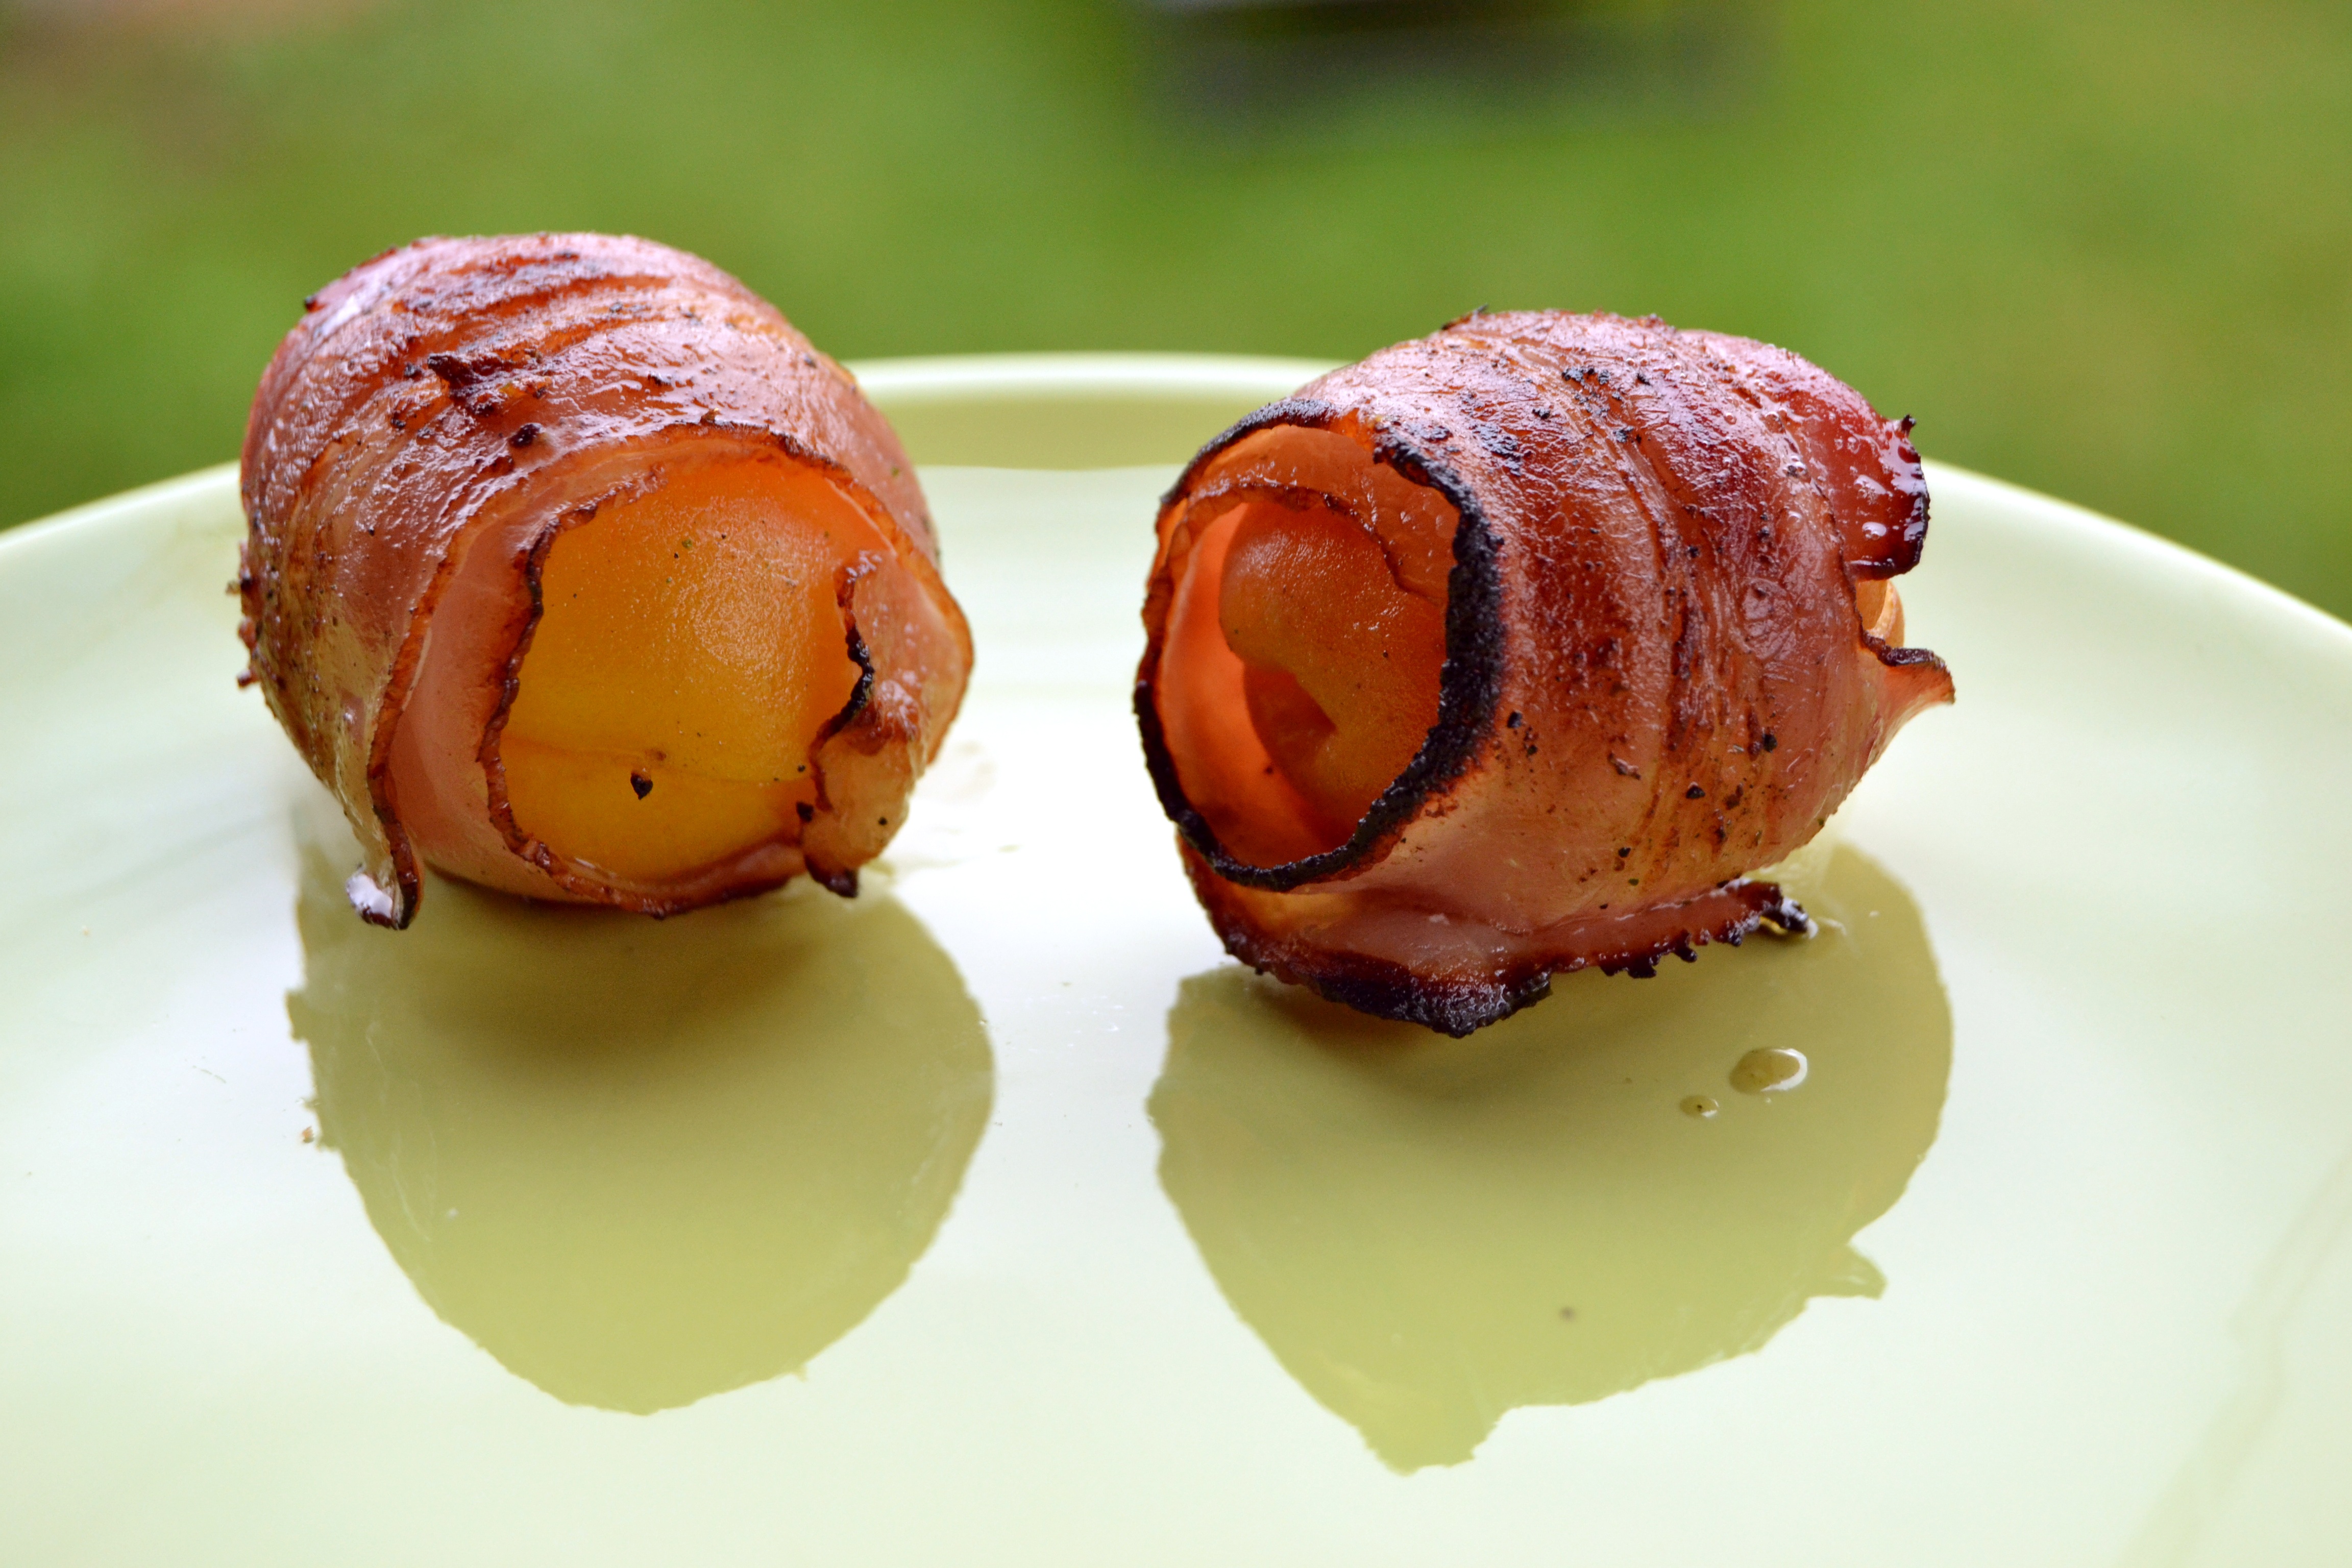
summer, dish, food, produce, dessert, eat, barbecue, cuisine, delicious, grill, bacon, hot, chestnut, apricots, bbq season